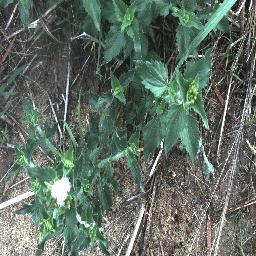
Label: siam_weed